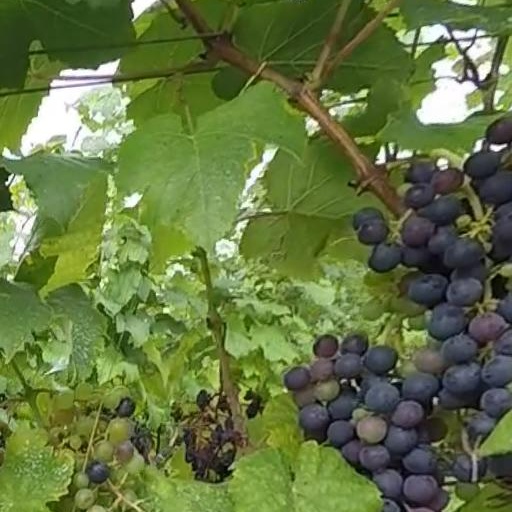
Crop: grape